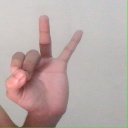
अक्षर: ण